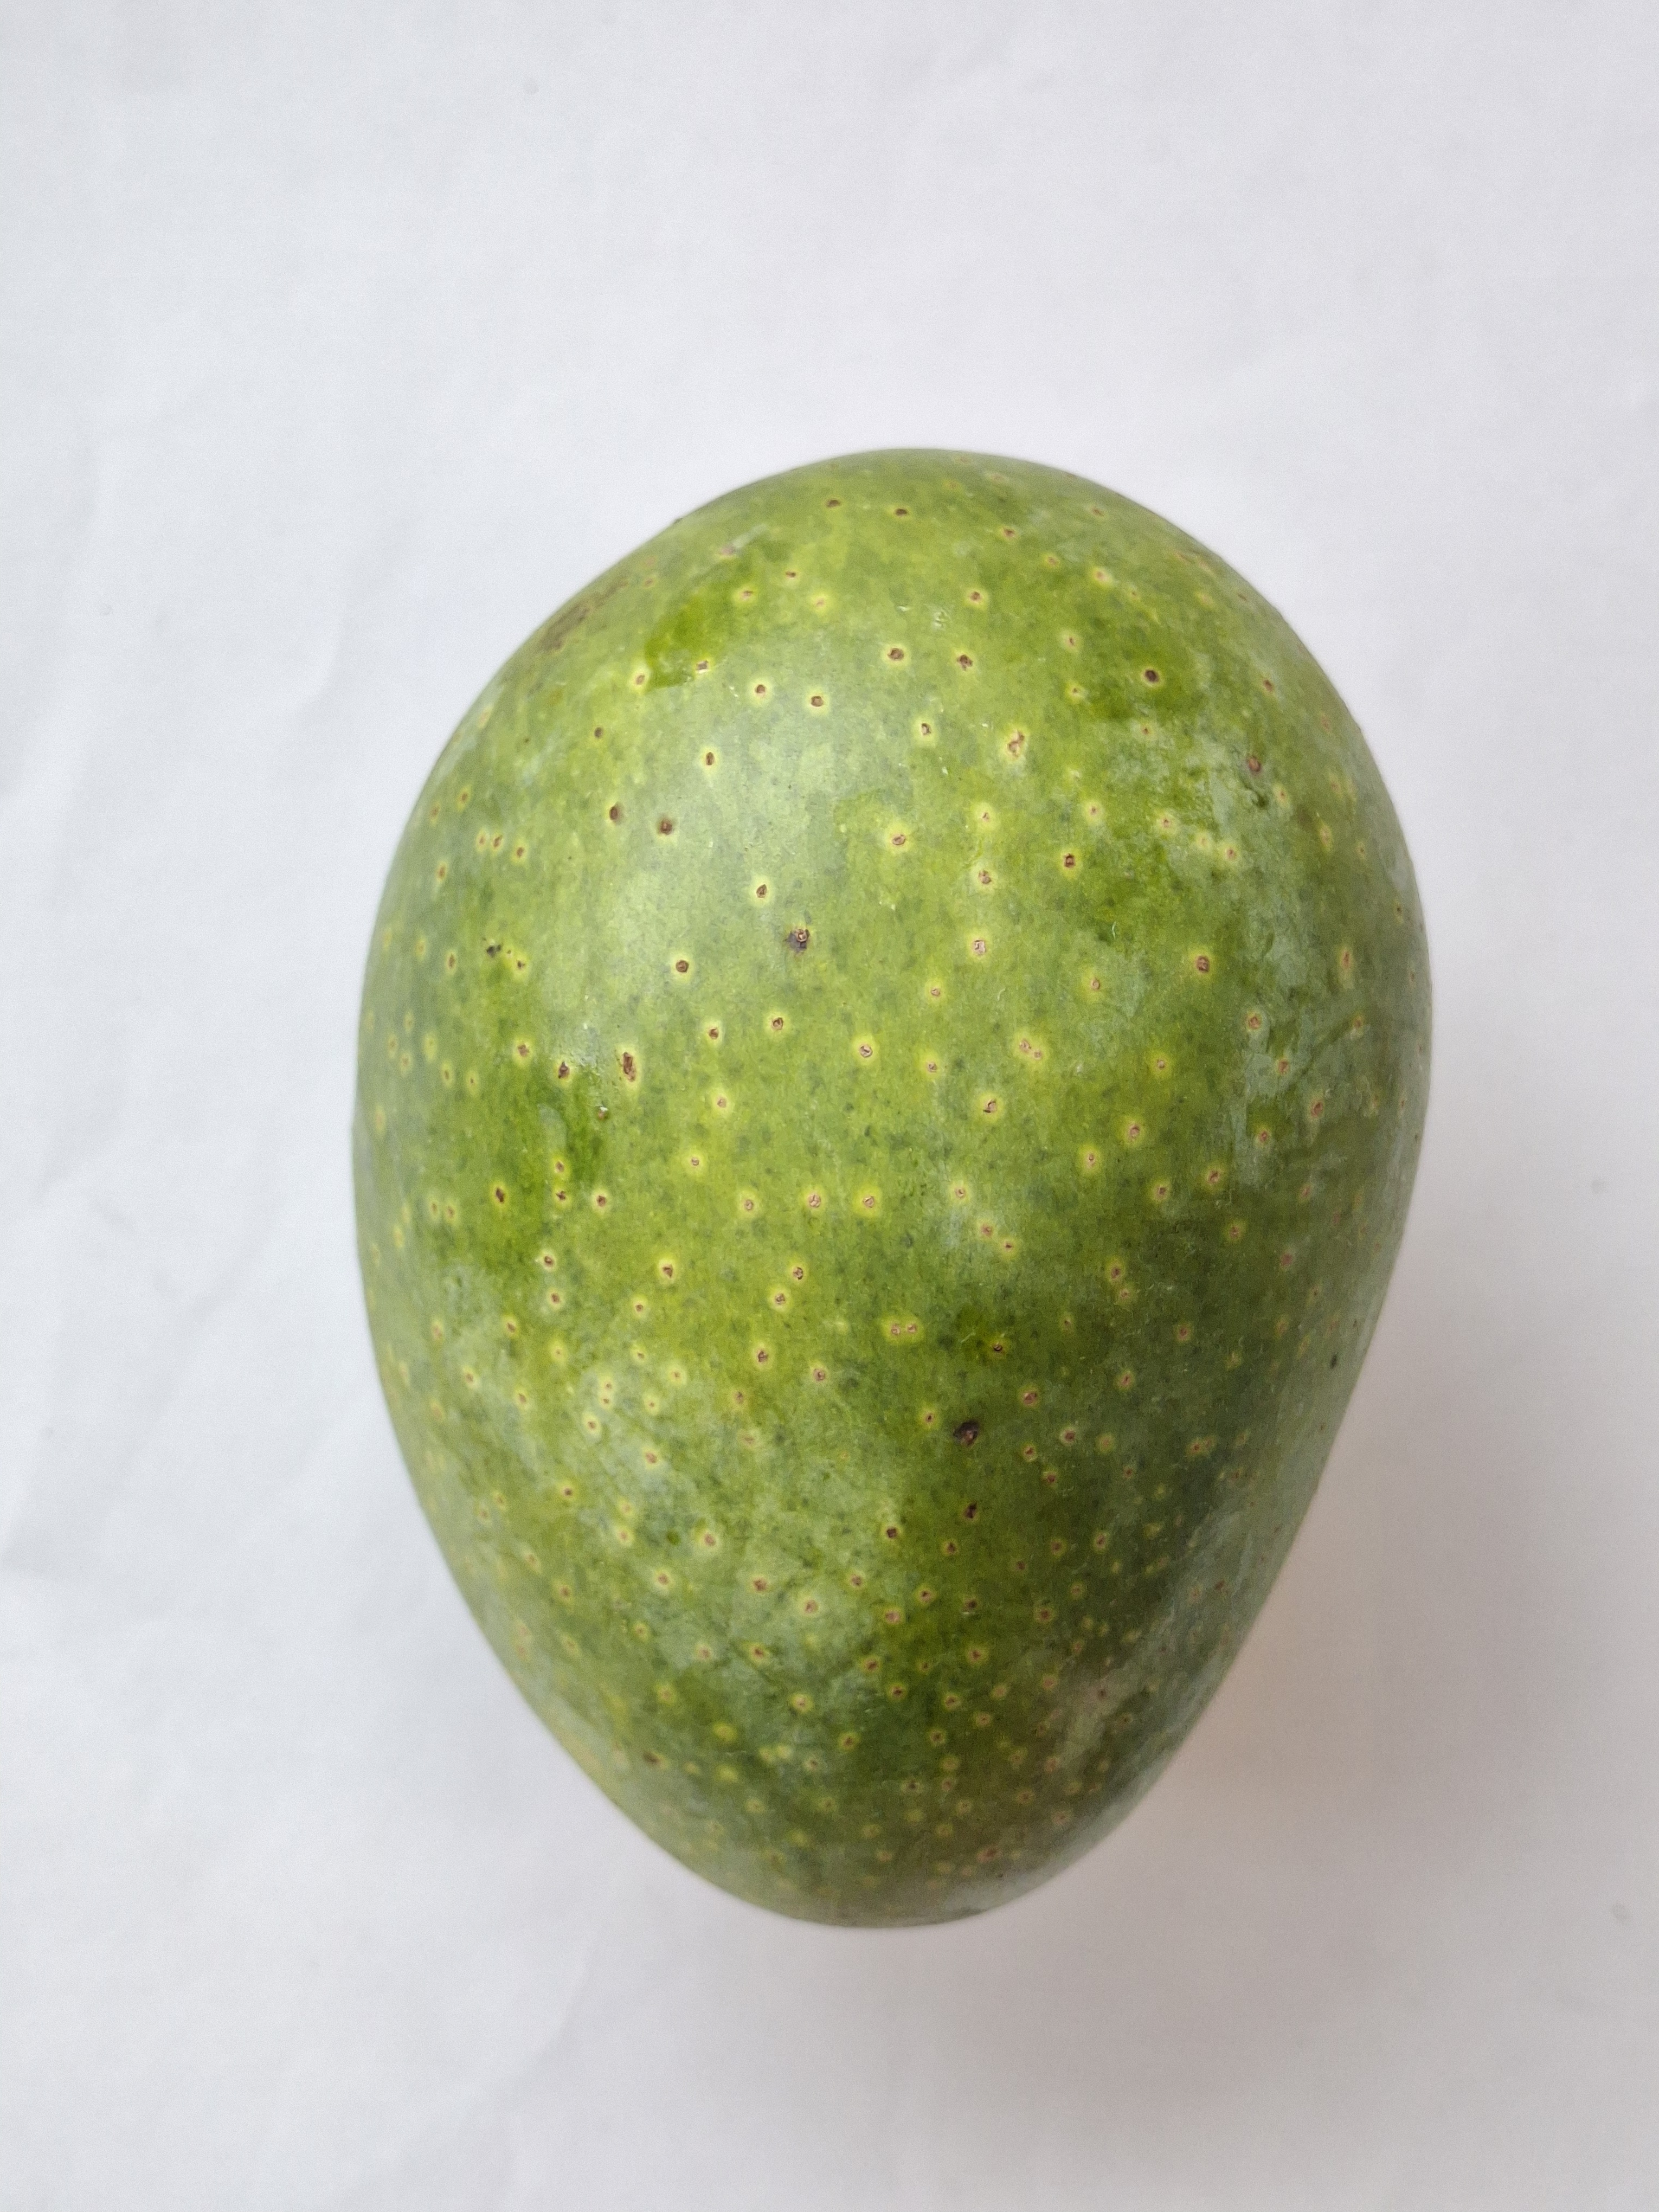
Mango variety: GopalBhog